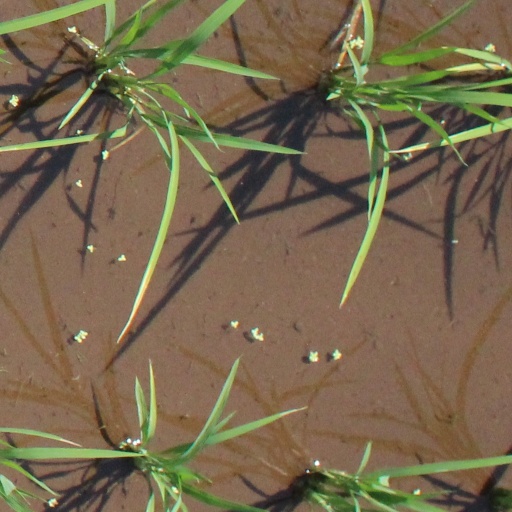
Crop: rice